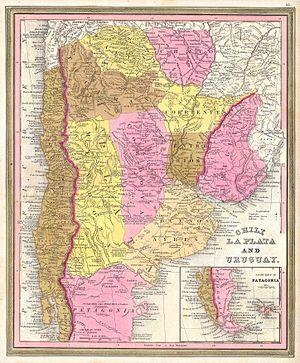
La province d'Entre Ríos est une province de l'Argentine située au nord de la province de Buenos Aires, au sud de la province de Corrientes, à l'est de la province de Santa Fe et à l'ouest de l'Uruguay.
Catamarca est une province du nord-ouest de l'Argentine. Elle est entourée des provinces de Salta au nord, Tucumán et Santiago del Estero à l'est, Córdoba au sud-est, et La Rioja au sud. À l'ouest, elle est contiguë au Chili.
La province de La Rioja est une subdivision de l'Argentine située au nord-ouest du pays. Elle est limitée au nord-ouest par le Chili, à l'ouest par la province de San Juan, au sud par la province de San Luis à l'est par la province de Córdoba et au nord par la province de Catamarca.